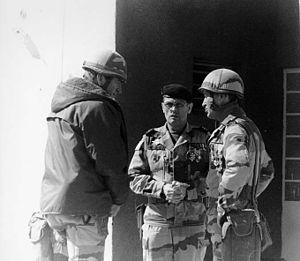
Michel Roquejeoffre, né le 28 novembre 1933 à Paris 15ᵉ, est un général d'armée français.
Bernard Janvier, né le 16 juillet 1939 à La Voulte-sur-Rhône, est un général français. Il est commandant de la division Daguet lors de la Première Guerre du Golfe, et de la FORPRONU chargée du maintien de la paix lors de la Guerre de Bosnie-Herzégovine
L'opération Daguet est la participation de l'armée française à la coalition internationale formée à la suite de l'invasion du Koweït par l'Irak dans la guerre du Golfe en 1990-1991.
La division Daguet est une division de l'armée de terre française constituée à la fin de 1990 pour participer à la défense de l'Arabie saoudite, puis engagée contre l'Armée irakienne lors de la guerre du Golfe en février 1991 dans le cadre de l'opération Tempête du désert.